Extreme ultraviolet lithography

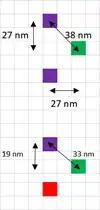
At 38 nm center-to-center spacing or less, a 0.33 NA EUV tool would require double- or even triple-patterning for the contact or via layer.

Multiple failure modes may exist for the same population. For example, besides bridging of trenches, the lines separating the trenches may be broken. This can be attributed to stochastic resist loss, from secondary electrons. The randomness of the number of secondary electrons is itself a source of stochastic behavior in EUV resist images.